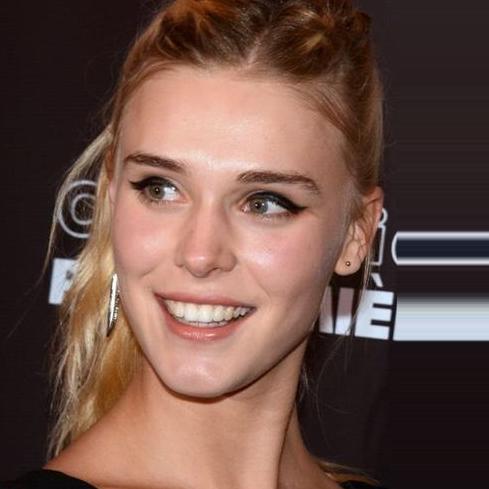
Age: 22